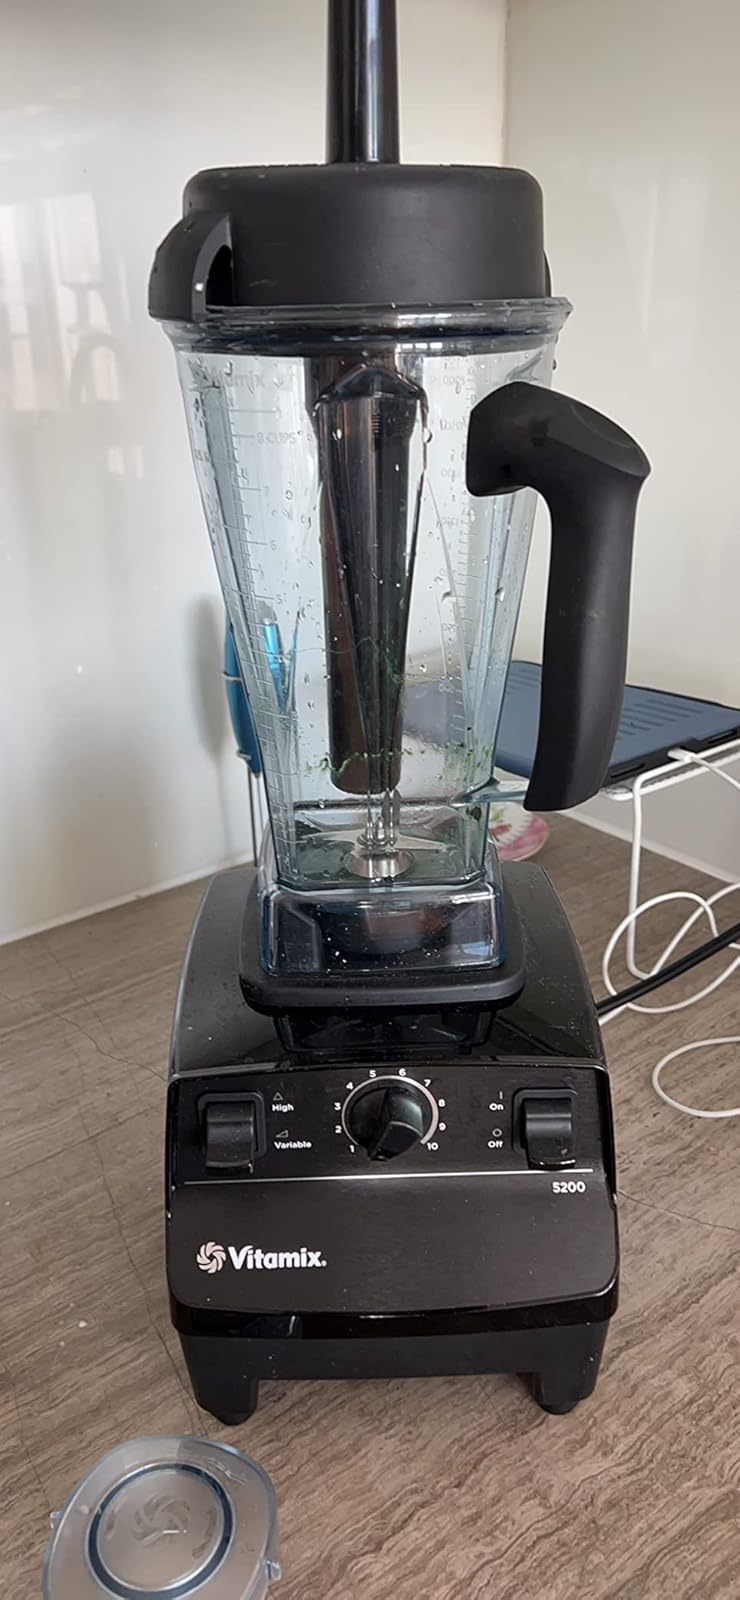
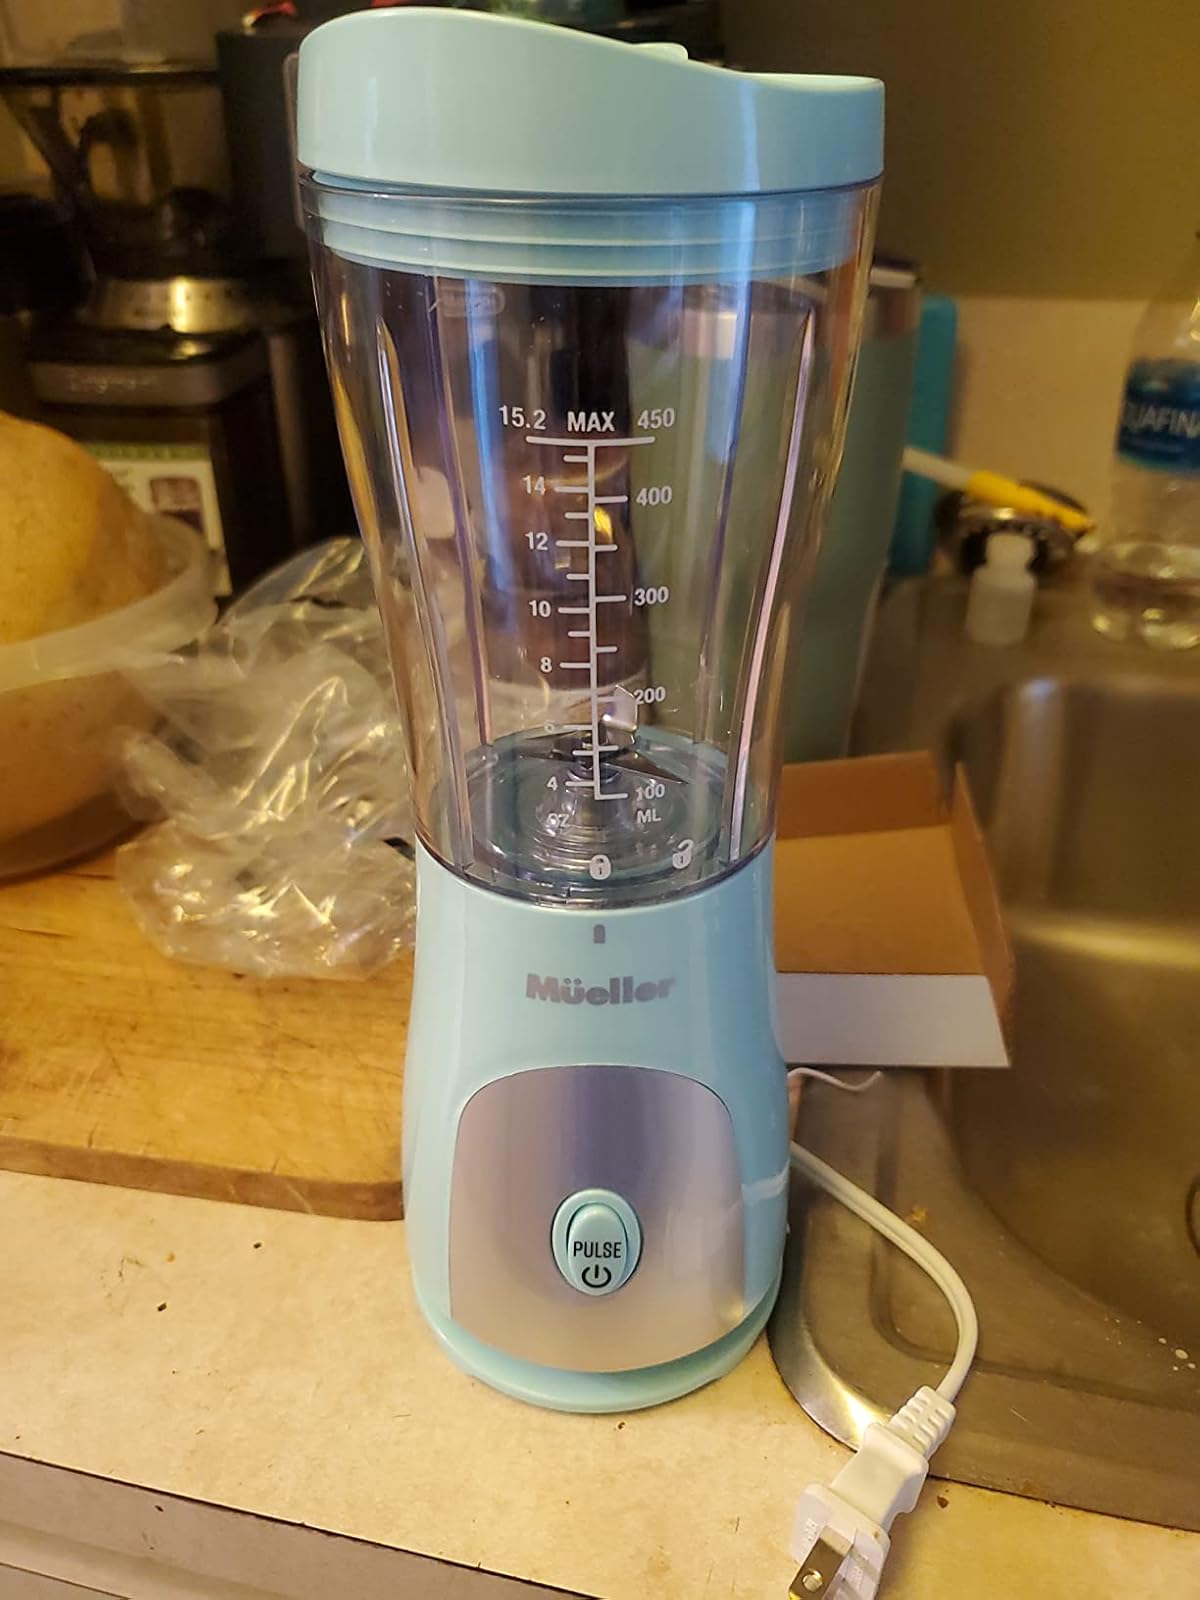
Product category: items_blender
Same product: no